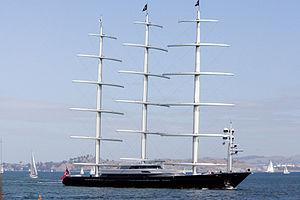
Un navire de plaisance à utilisation commerciale est un bateau de plaisance utilisé pour le transport de passagers à titre onéreux, pris en charge par un équipage professionnel. Ces yachts sont aussi utilisés en location avec skipper ou équipage.